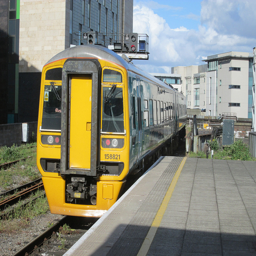
A yellow train moving down the railroad track
A yellow train is on the tracks in the city.
Yellow train car just pulling into or out of platform.
a yellow train coming up to an empty platform
A commuter train near a station platform in a city.